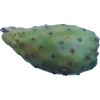
Label: cactus_fruit_green